Amtrak's 25 Hz traction power system

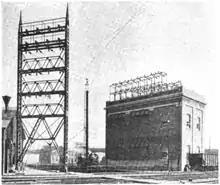
West Philadelphia substation 1915

The 25 Hz system was built by the Pennsylvania Railroad with a nominal voltage of 11 kV. The nominal operating voltages were raised in 1948 and are now: